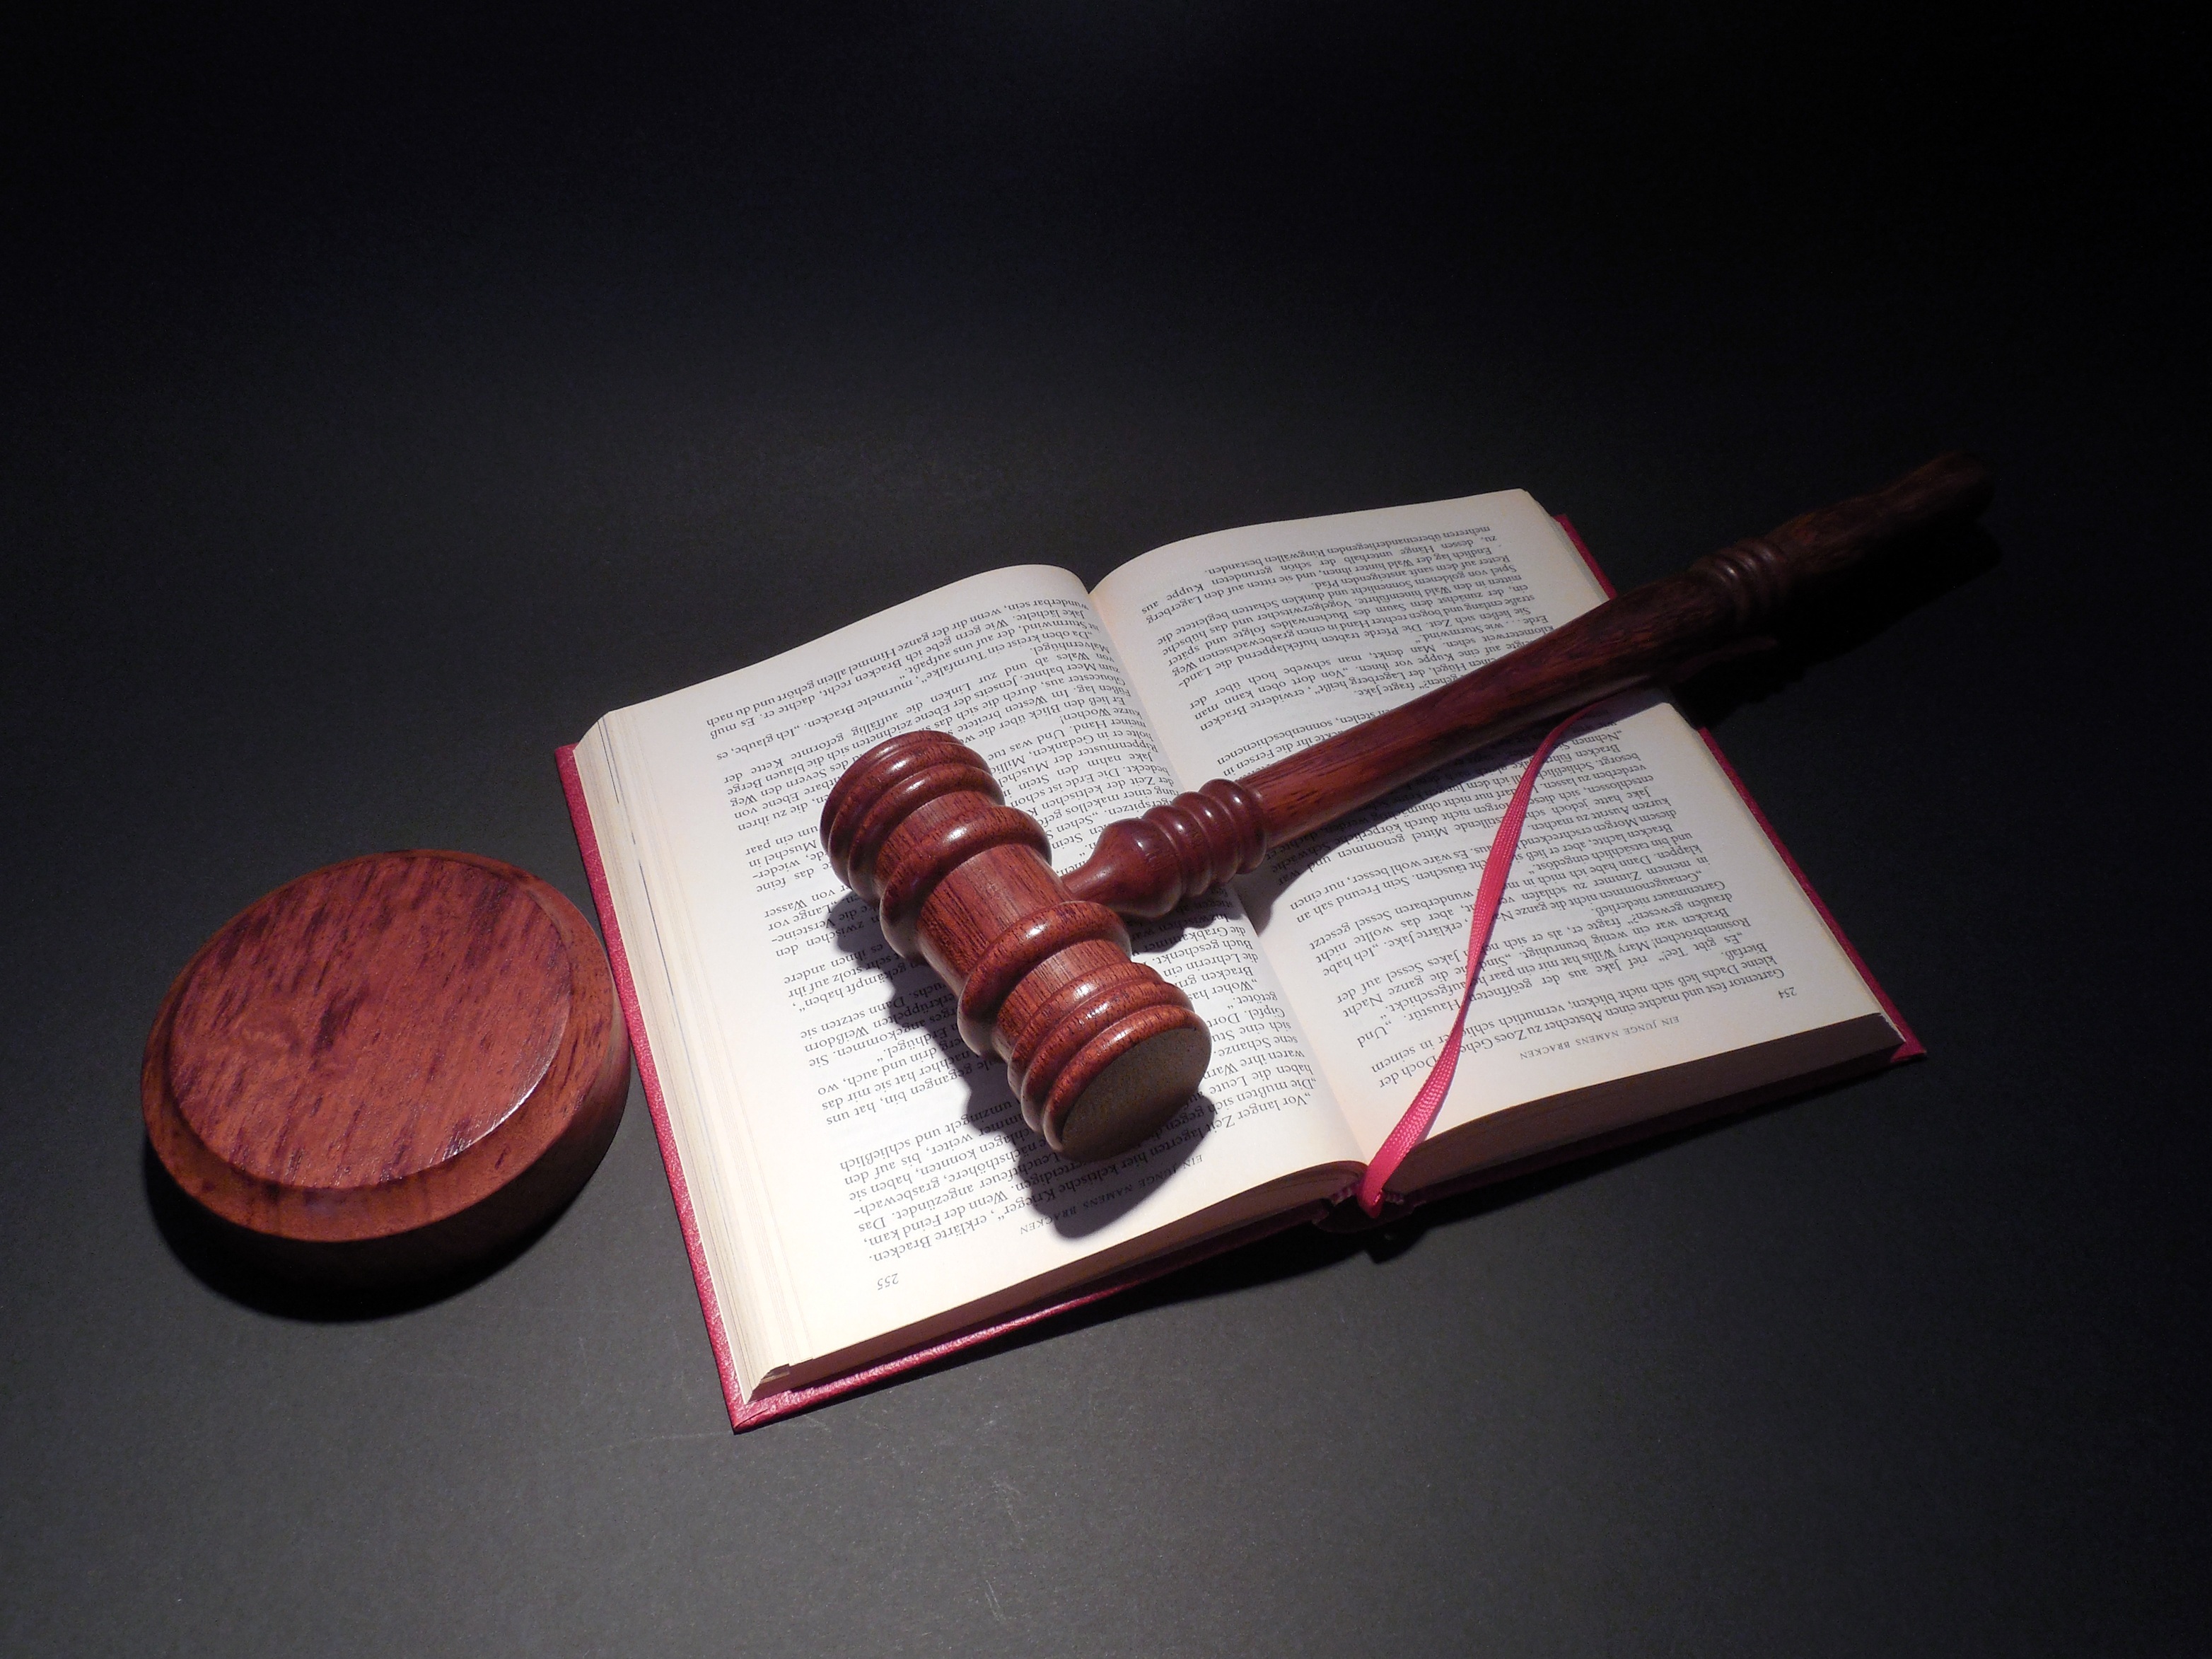
book, red, hammer, justice, eye, court, organ, law, judge, clause, judgment, paragraph, case law